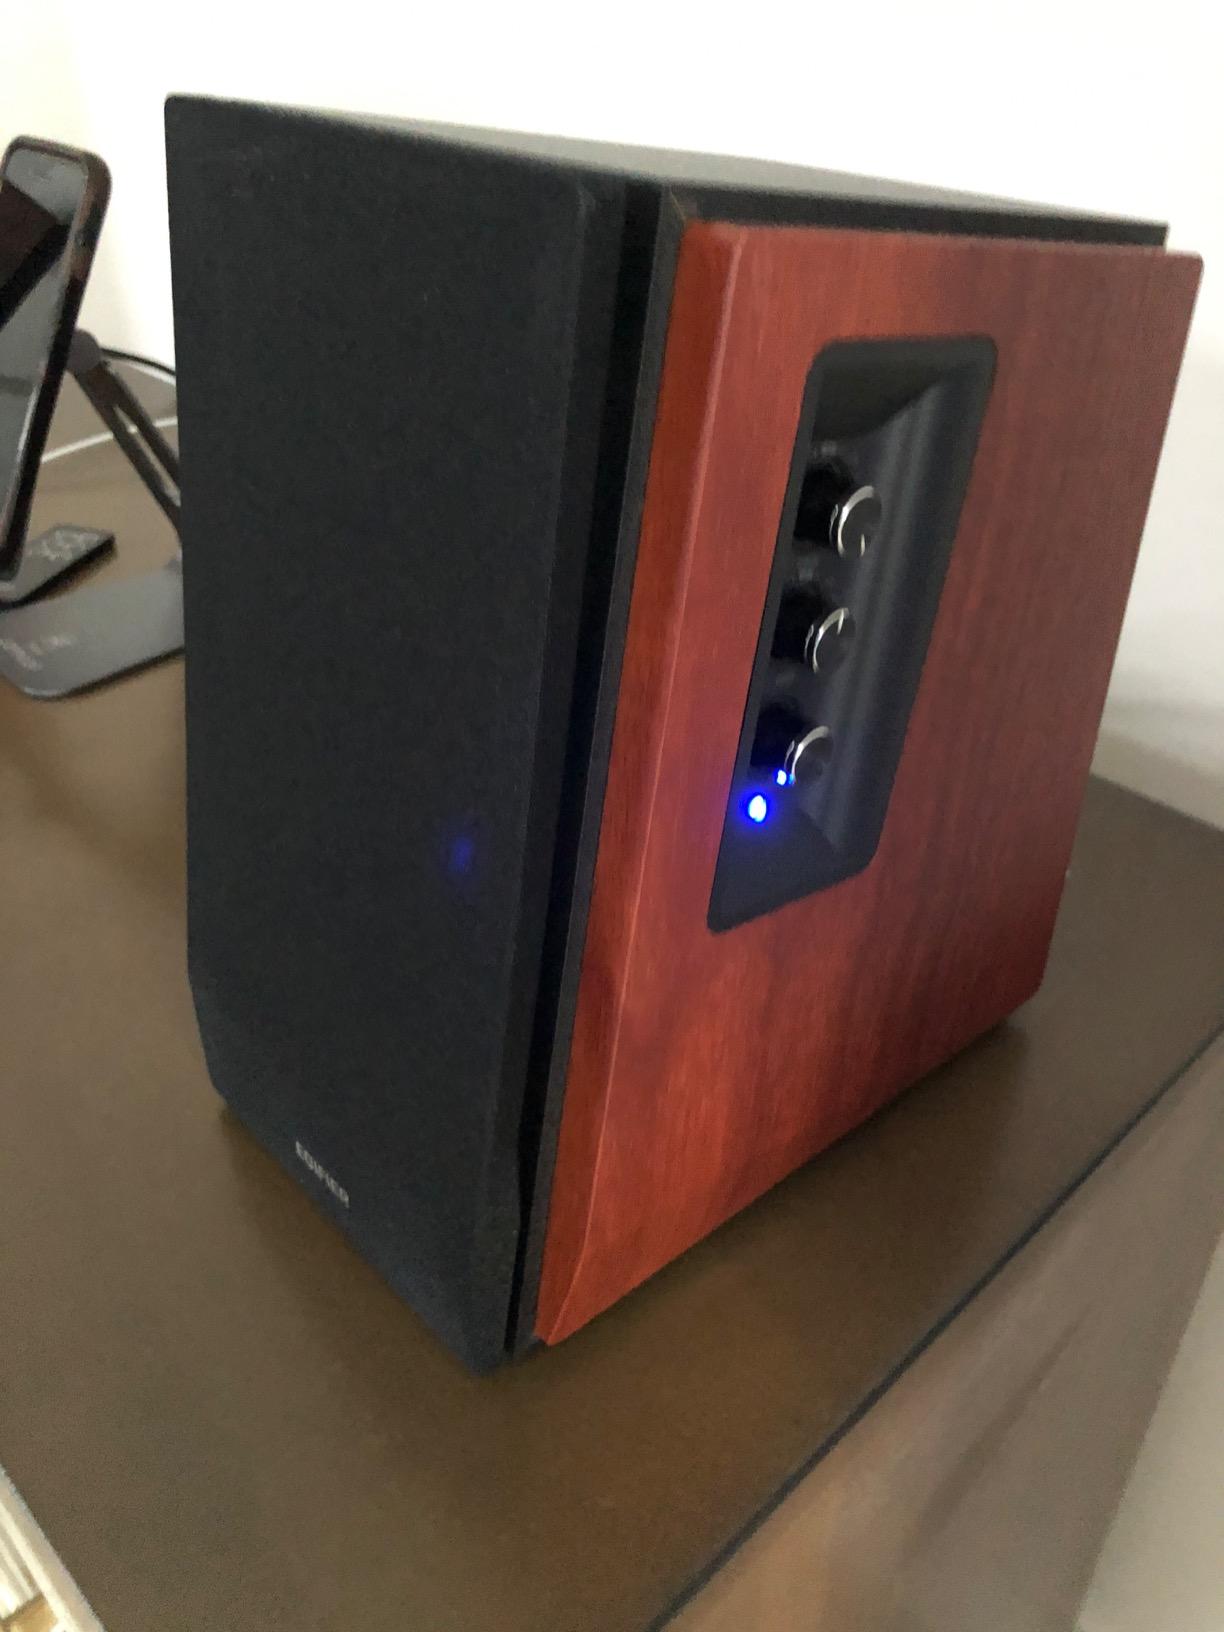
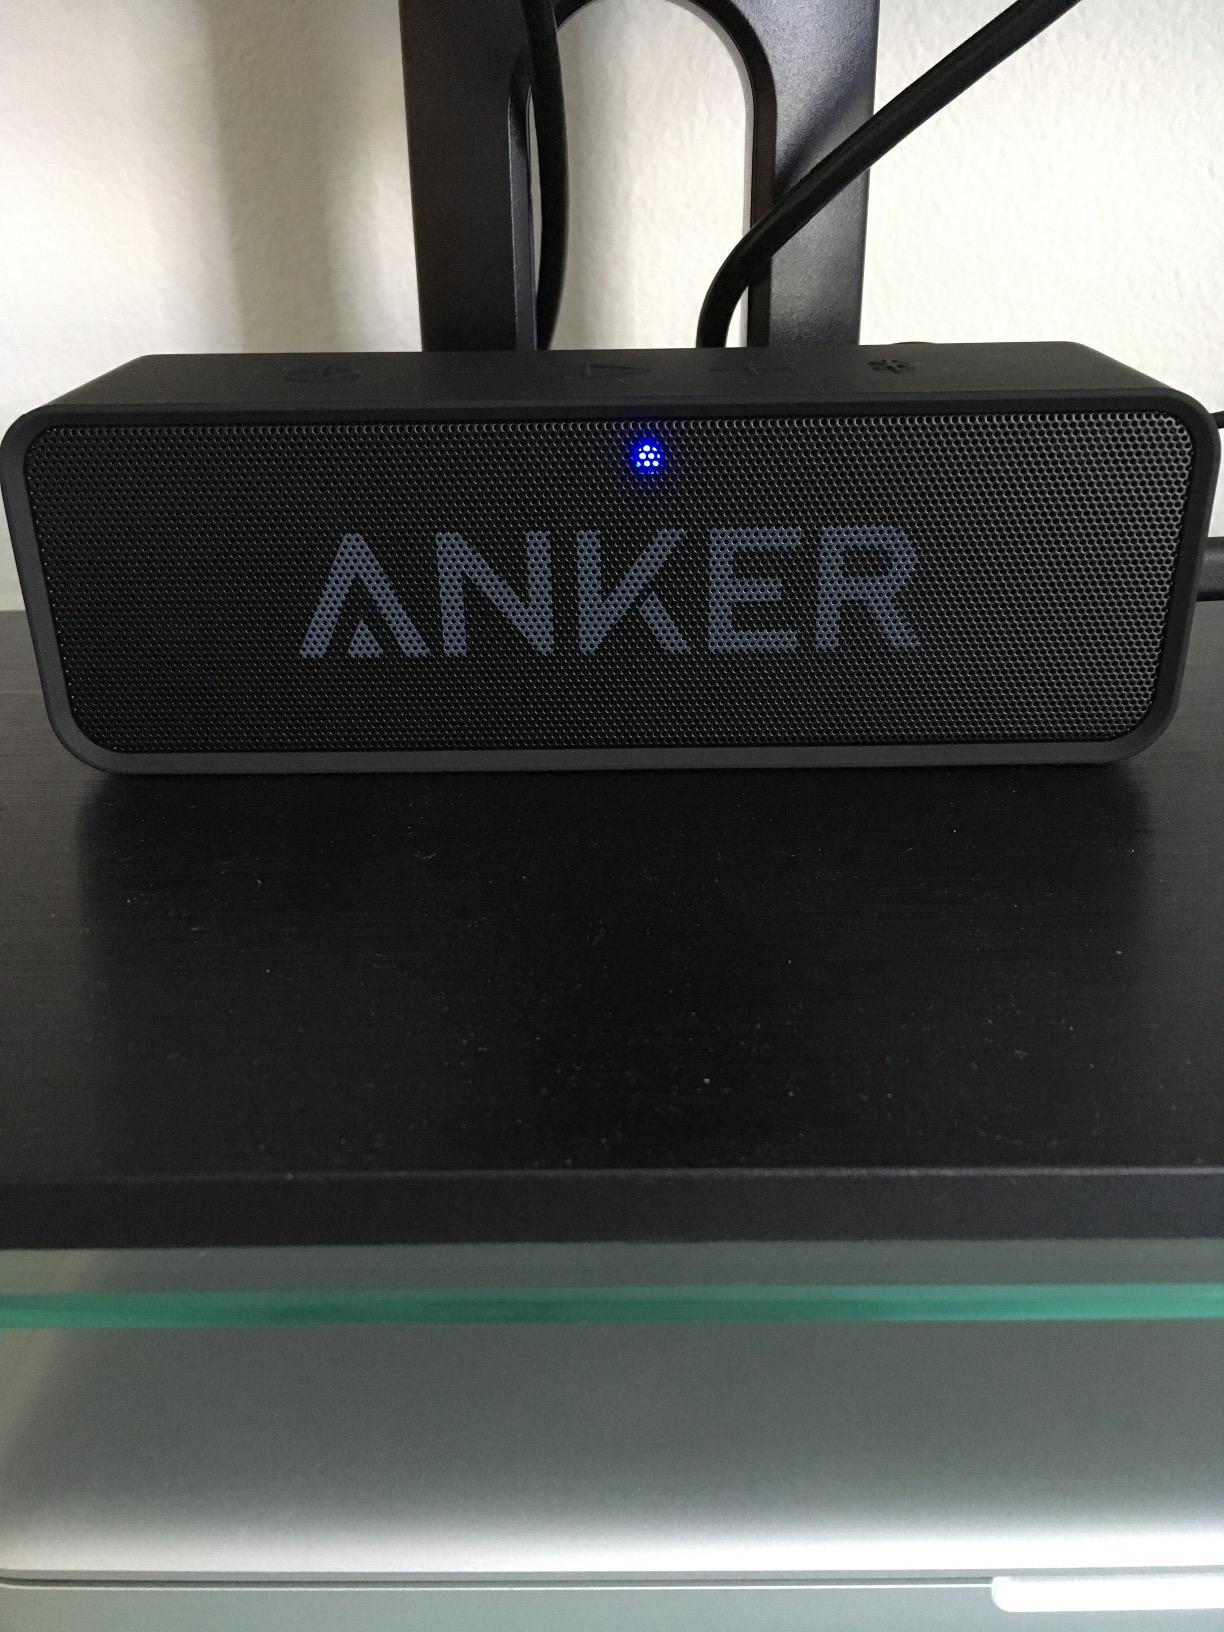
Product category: speaker
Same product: no